Clay Cross railway station

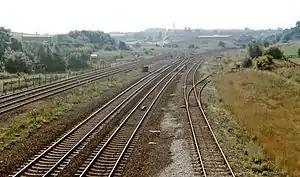
Site of the station looking south towards the Erewash on the left and the Derby line on the right.

Clay Cross railway station was a railway station built by the North Midland Railway in 1840. It served the town of Clay Cross in Derbyshire, England.